Bemidji State Beavers men's ice hockey

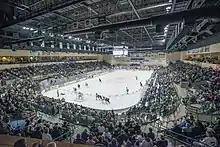
Bemidji State Hockey Arena - Sanford Center

The Bemidji State men's ice hockey program began in 1946. From the inaugural 1946-47 season through the 1966-67 season BSU played as an independent member of Division I. In 1968 the team became a member of the National Association of Intercollegiate Athletics (NAIA). The program continued to operate as an independent member, now in the NAIA from 1968-69 through the 1979-80 season. For the 1980-81 season the program joined the Northern Collegiate Hockey Association (NCHA), in which Bemidji State is a charter member. BSU won the 1981–82 and 1982-83 NCHA regular season championships. Following the 1982-83 season BSU moved to NCAA Division II remaining in the NCHA. During the program's 16-season tenure in the NAIA the team won NAIA national ice hockey championships 7 times, including the first NAIA Championship in 1968.